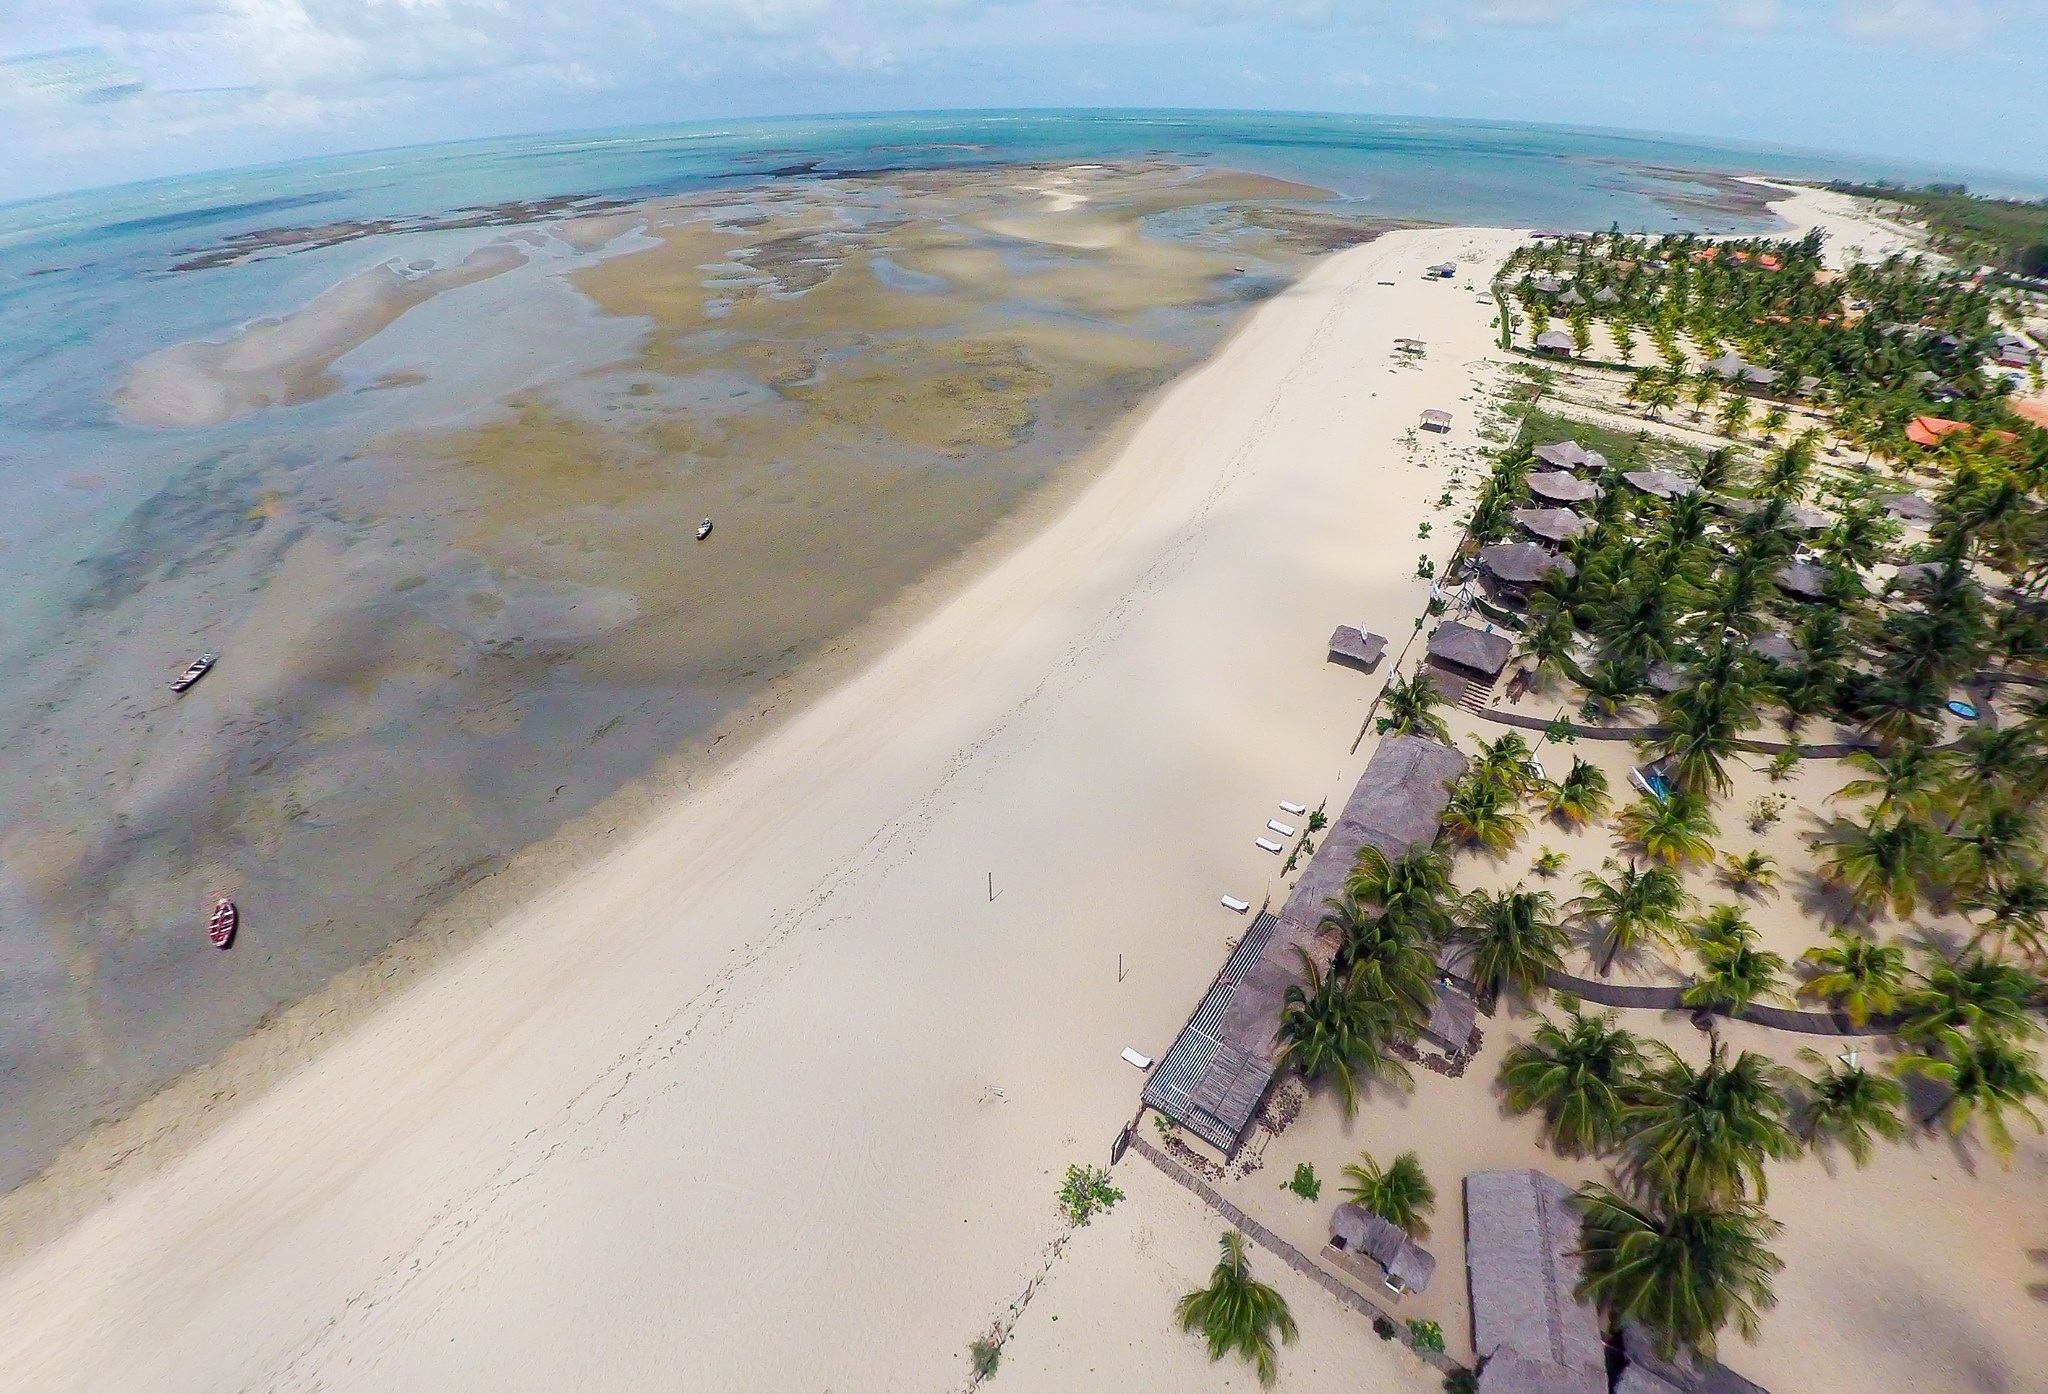
beach, sea, coast, sand, palm tree, shore, bay, habitat, ecosystem, beach sand, aerial photography, piau, atmosphere of earth, belt louis